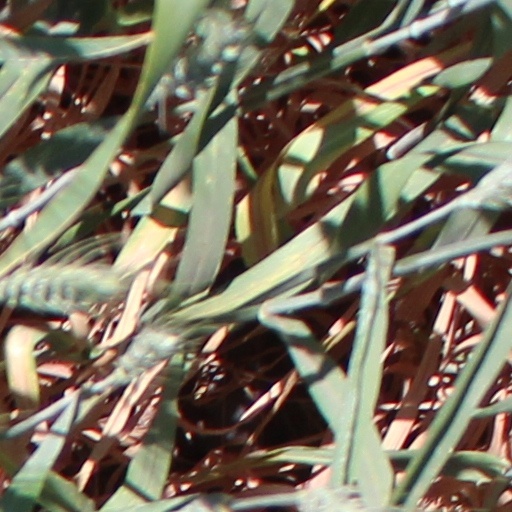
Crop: wheat